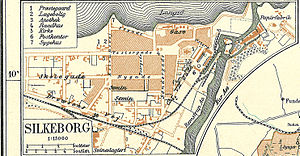
Silkeborg / Historie
Silkeborg omkring 1900.
Kort over Silkeborg i Skanderborg Amt
Silkeborg er en by i Midtjylland med 46.923 indbyggere. Et stort antal indbyggere fra Virklund, Gjessø, Sejs-Svejbæk, Grauballe, Skægkær, Sinding og Sejling arbejder i Silkeborg. Byen er hovedby i Silkeborg Kommune og ligger i meget kuperet terræn i det midtjyske søhøjland med skovklædte bakker og med Gudenåen tæt ved den indre by. Der går rutebåde til Silkeborgsøerne og Himmelbjerget fra byens lille havn, og det gamle dampskib Hjejlen er den mest berømte.